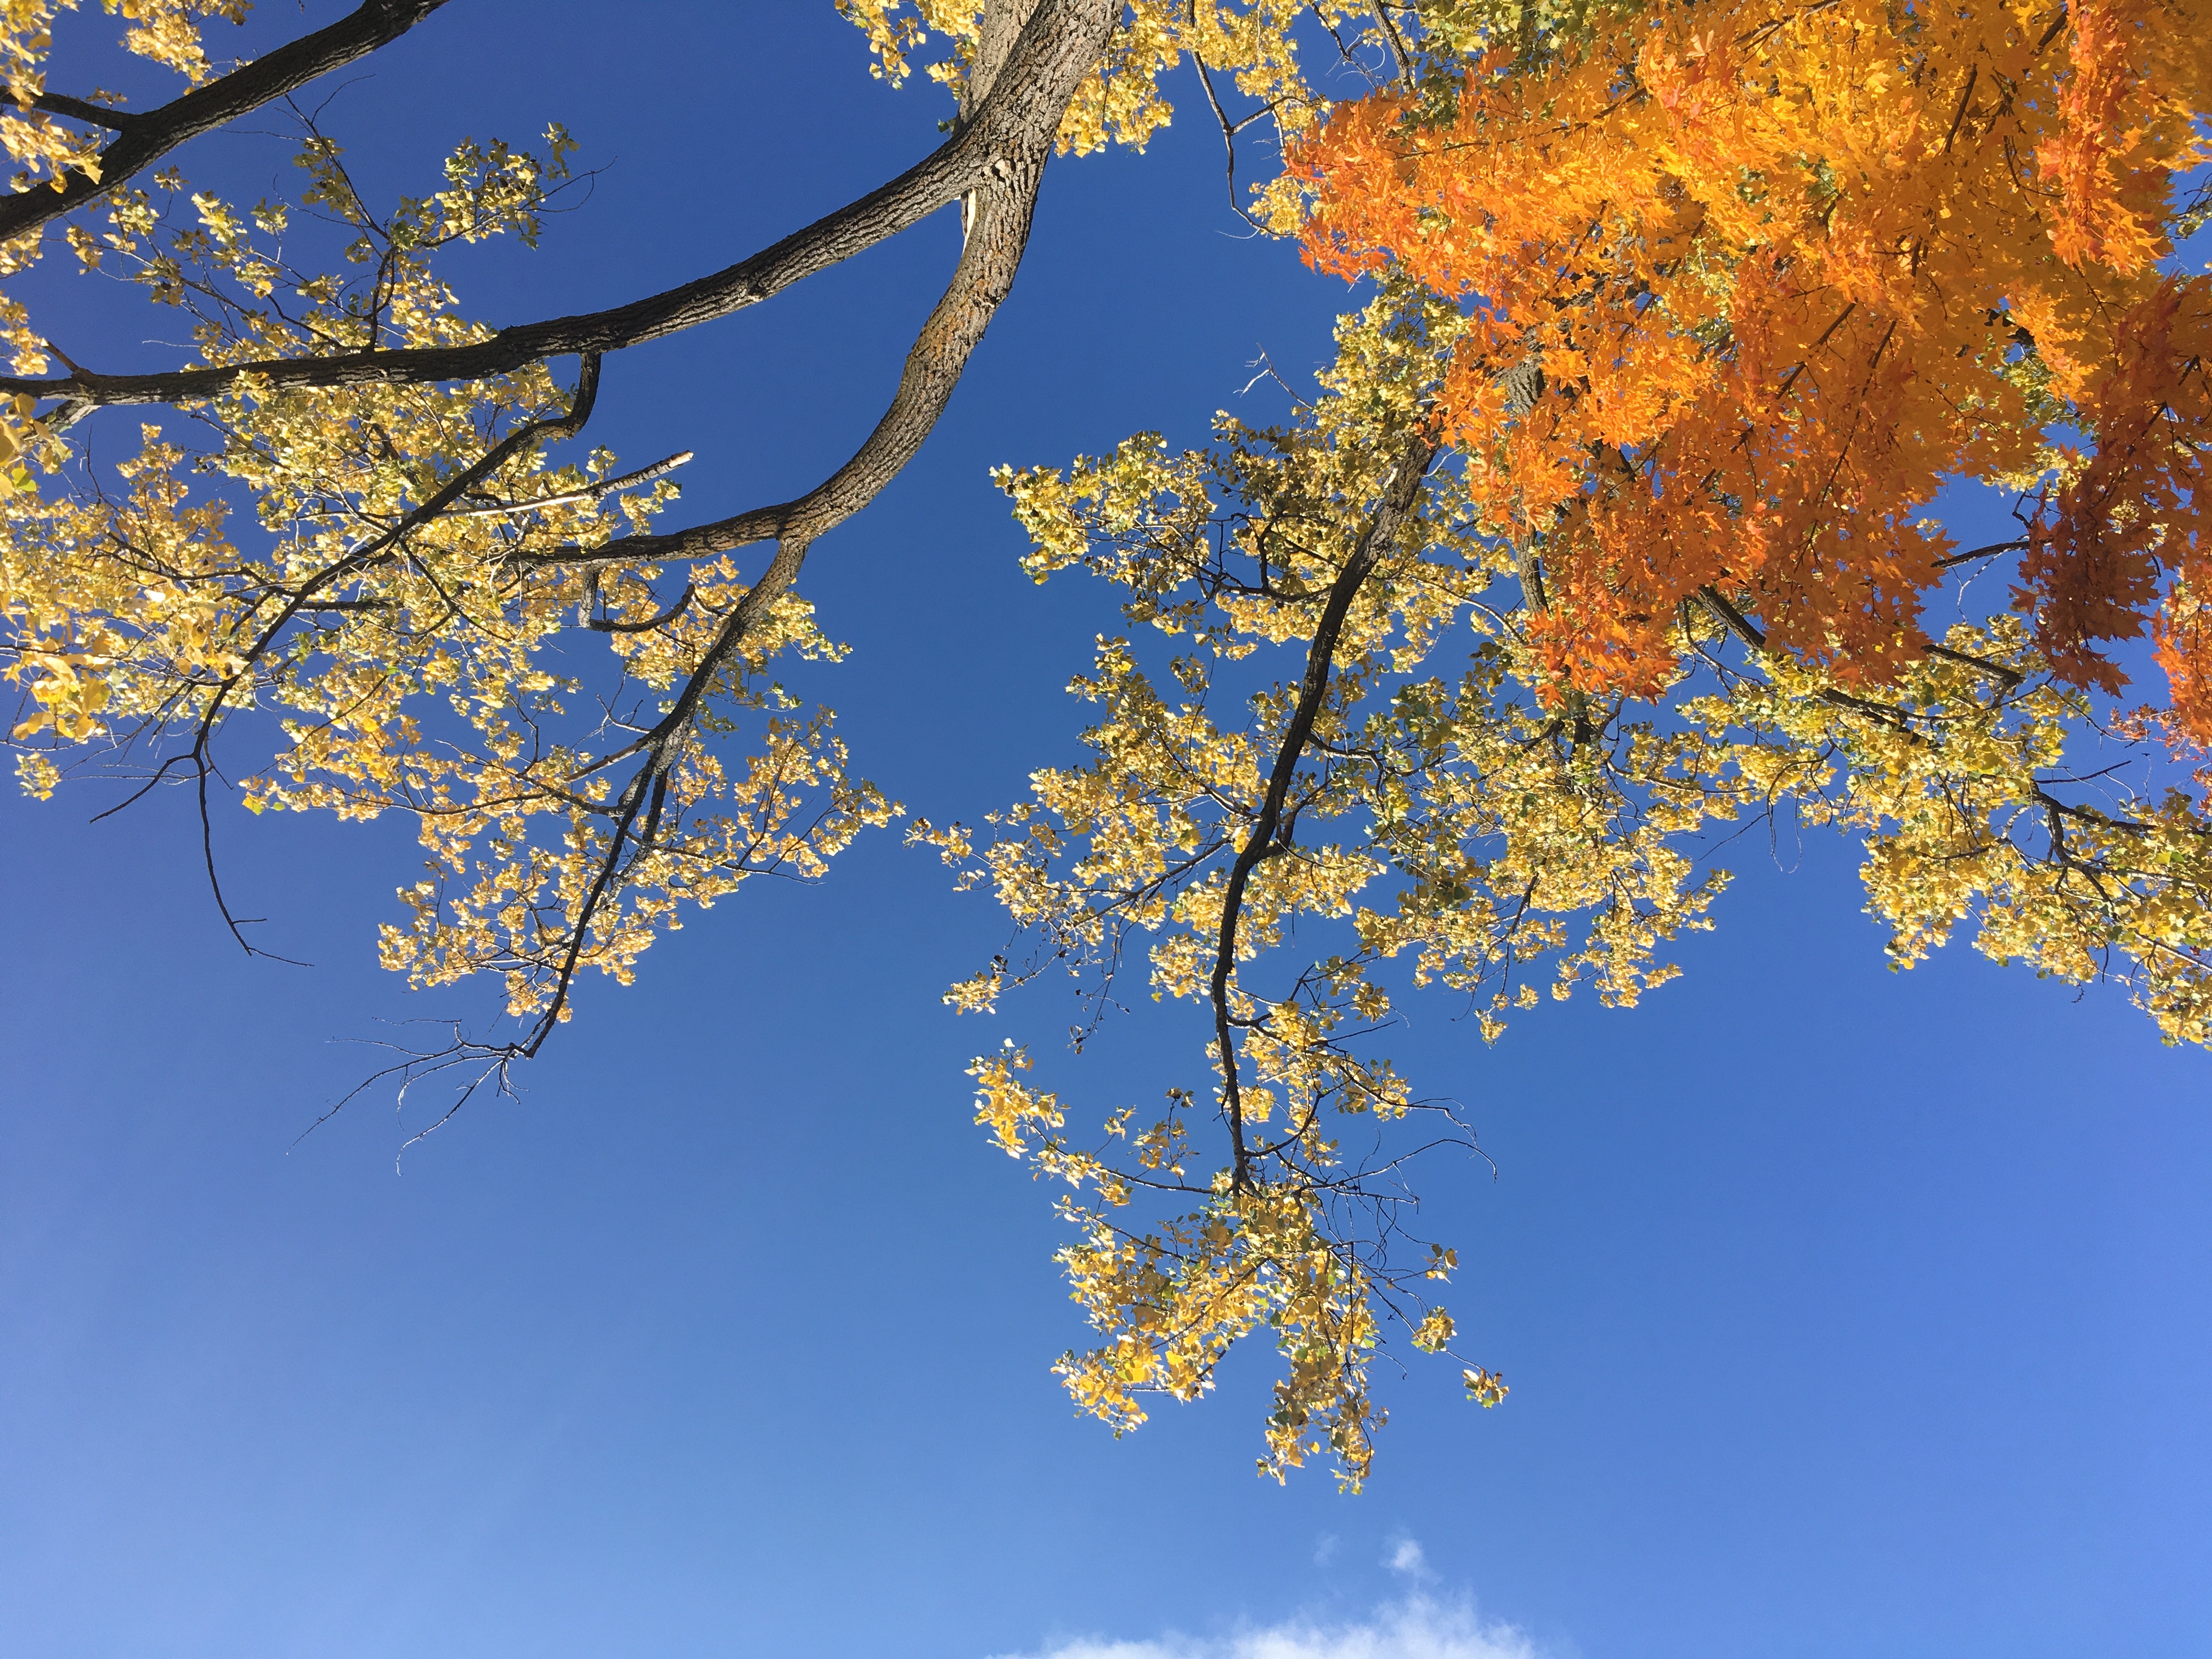
tree, sky, branch, leaf, nature, woody plant, yellow, blue, daytime, plant, natural landscape, autumn, spring, twig, deciduous, temperate broadleaf and mixed forest, maidenhair tree, sunlight, Canoe birch, maple, plant stem, maple leaf, trunk, blossom, flower, plane, world